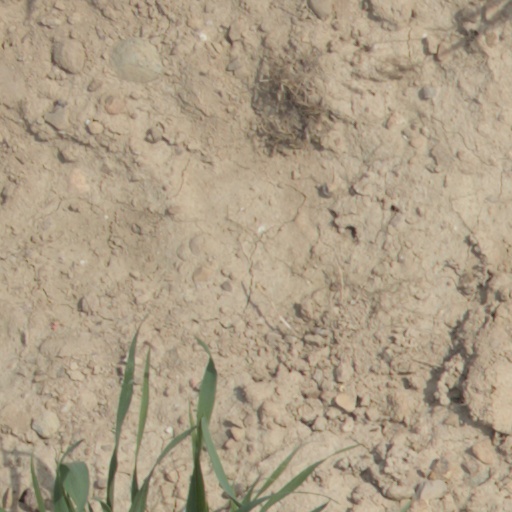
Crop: wheat